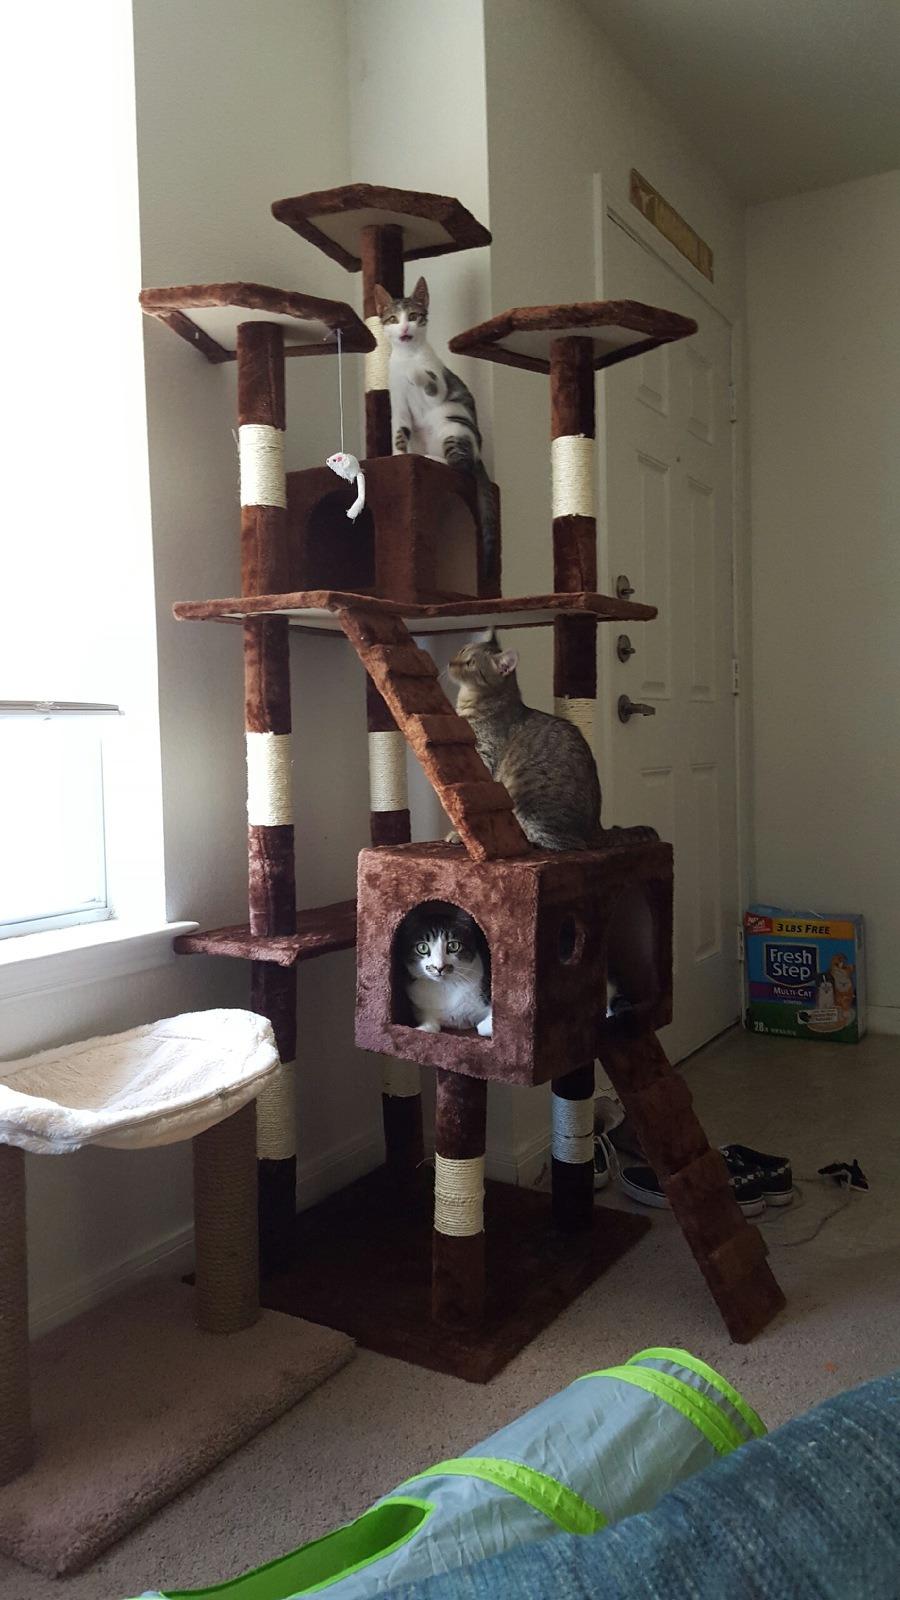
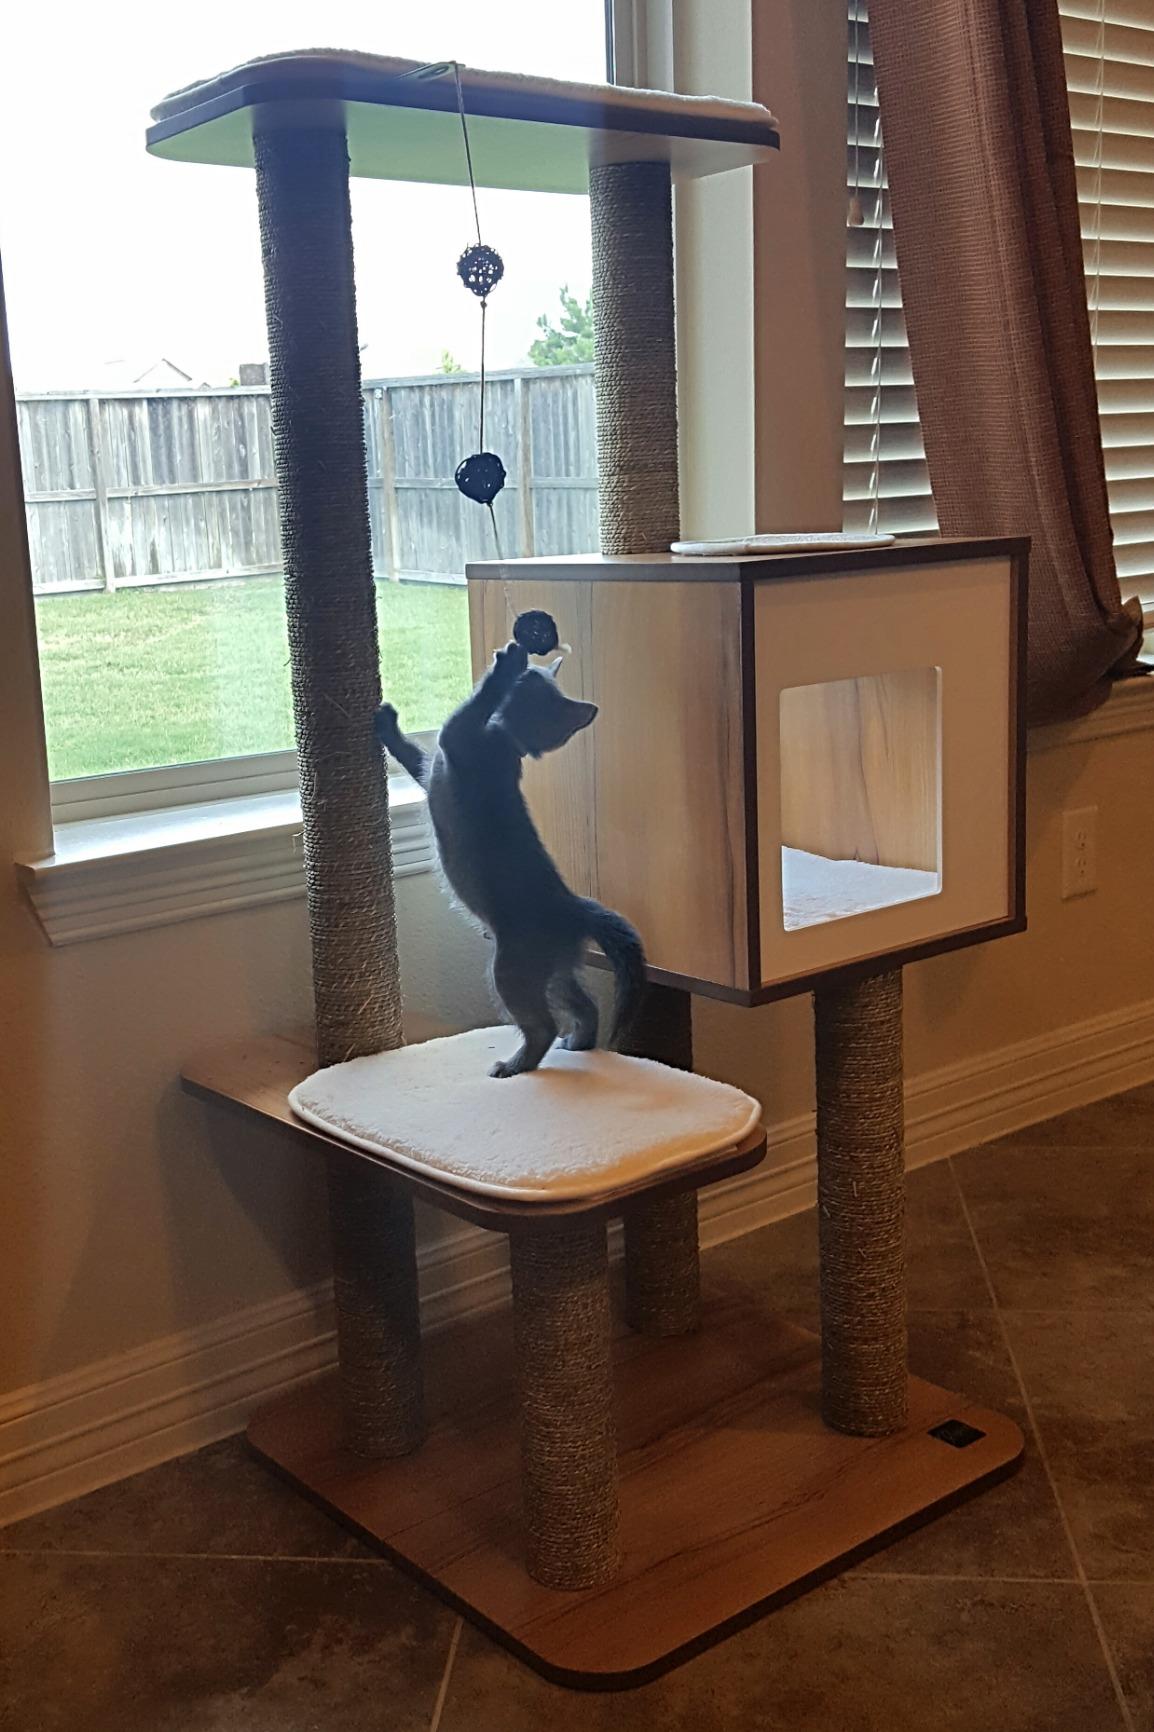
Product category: items_cat tree
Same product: no